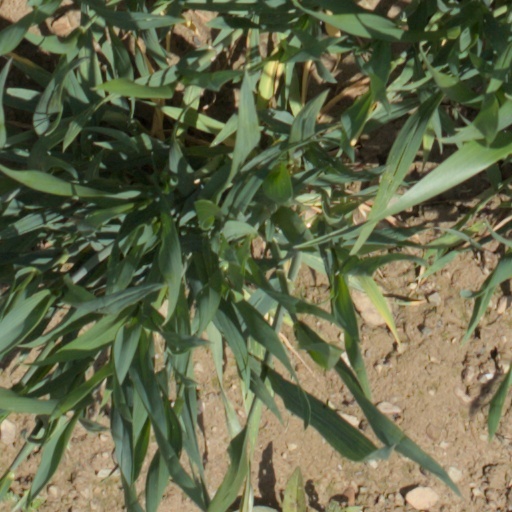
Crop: wheat